Coffee culture in Australia

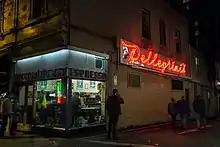
Pellegrini's Espresso Bar in central Melbourne, opened in 1954

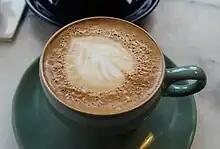
The ubiquitous Australian coffee drink, the flat white

According to the National Geographic, coffee came to Australia on the first fleet in 1788, but as traditional tea drinkers, it would be almost a century before coffee became part of Australian culture. Moving into the 1870s, coffee became popular due to the fashionable rise of Parisian coffee shops and the lobbying of the Temperance Movement, a movement of Christian women who protested anti-social drunken behaviour.